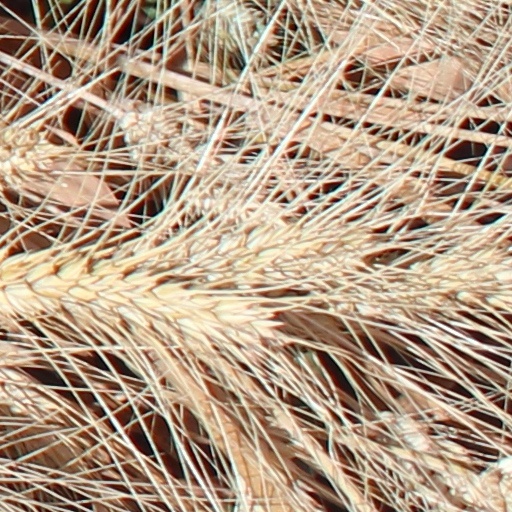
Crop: wheat